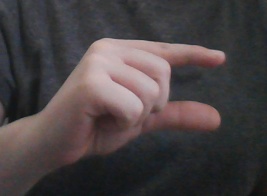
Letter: dal